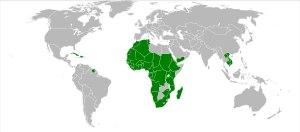
La zone de solidarité prioritaire est une liste de pays pour lesquels le gouvernement français considère que l'aide publique au développement peut produire un effet particulièrement utile au développement des institutions, de la société et de l’économie. Le gouvernement a mis au point cette liste en 1998.